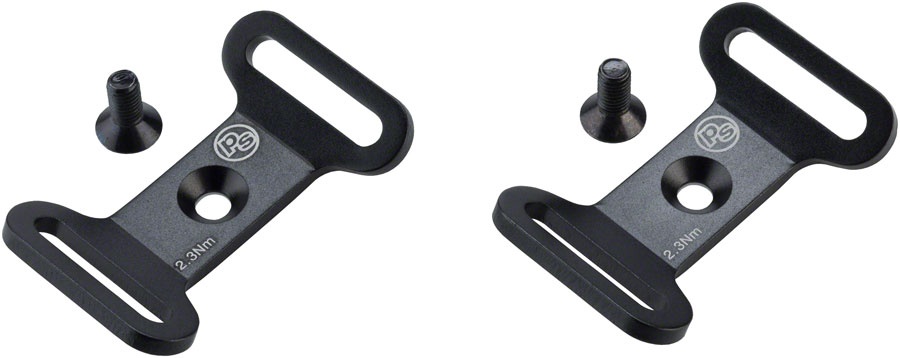
Problem Solvers Bow Tie Strap Anchor Kit
.top{margin-bottom:30px;}.top li{margin-left:5%;margin-right:5%;margin-top:10px;line-height:120%;list-style-position:outside;} Problem Solvers Bow Tie Strap Anchor Kit. The Problem Solvers Bow Tie strap anchor kit converts any water bottle mount to a multi-function mount point for anything that can be securely attached with straps. The Bowtie has a 3lb maximum capacity per pair. table{border-collapse:collapse;width:100%;}td{text-align: left;padding: 8px;font-weight:350;}tr:nth-child(even){background-color:#f2f2f2}th{background-color:#eb212e;color:white;text-align:left;padding:8px;}.desc ul{font-size:24px;font-weight:600;margin-left:-25px;padding-top:35px;border-top:3px solid #f0f0f0;}.desc li{list-style:none;border-bottom:4px solid #eb212e;width:142px;} TECH SPECS Color Black
Brand: Problem Solvers
Category: Sporting Goods > Outdoor Recreation > Cycling > Bicycle Accessories > Bicycle Water Sport Board Racks